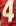
Number: 4